Iosif Berman

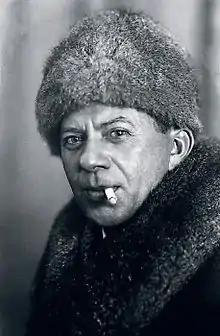
Iosif Berman's photographic self-portrait, ca. 1938

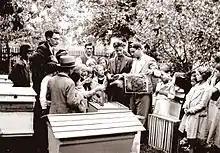
The team of ethnographic research coordinated by Dimitrie Gusti

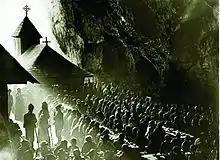
A feast at a monastery, photograph by Iosif Berman

Iosif Berman (January 17, 1892, Suceava – September 17, 1941) was a Romanian photographer and journalist during the interwar period.